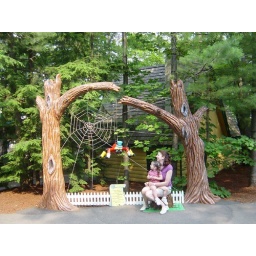
sat on a tuffet, eating her popsicle and chicken dinosaur. When along came a spider, and sat down beside her...